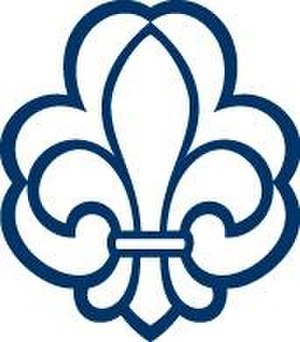
Det Danske Spejderkorps
Det Danske Spejderkorps' logo
DDS logo
Det Danske Spejderkorps er Danmarks største spejderorganisation for børn og unge af begge køn og er medlem af drengespejdernes WOSM og pigespejdernes verdensorganisationer WAGGGS. DDS havde 35.511 medlemmer ved udgangen af 2015.